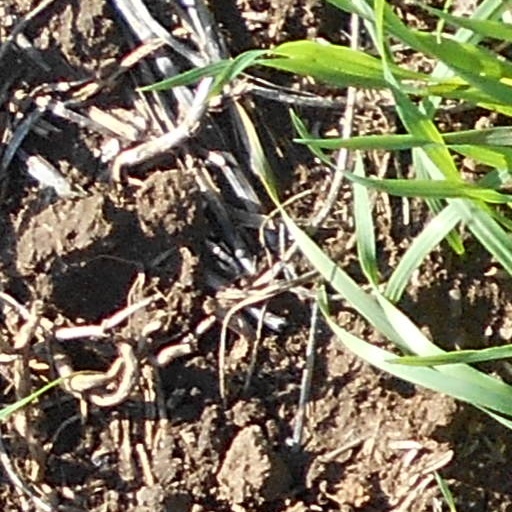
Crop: wheat